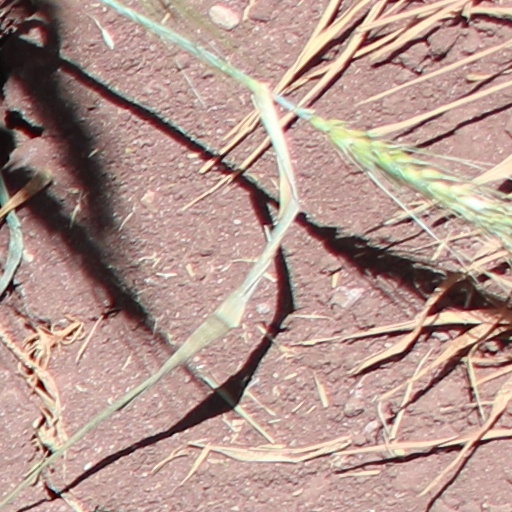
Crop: wheat